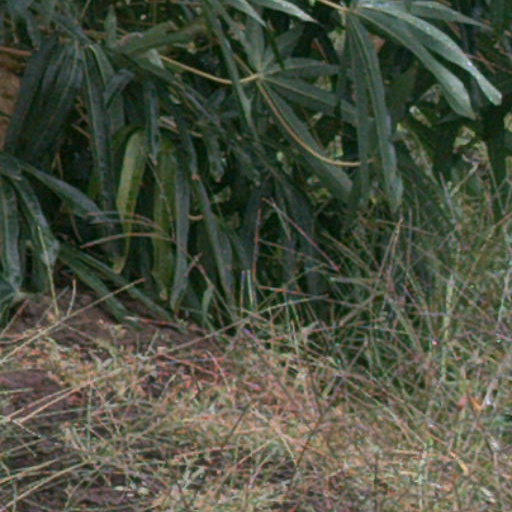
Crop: cassava